Penelope Dudley-Ward

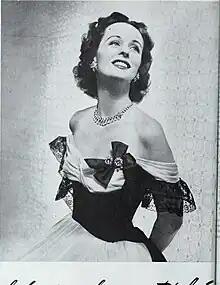

Penelope Ann Rachel, Lady Reed (born Penelope Anne Rachel Dudley Ward; 4 August 1914 – 22 January 1982), known as Penelope Dudley-Ward, was an English film actress.